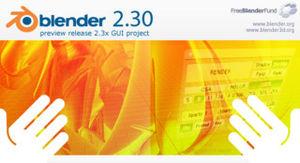
Blender est un logiciel libre de modélisation, d’animation par ordinateur et de rendu en 3D, créé en 1995. Il est actuellement développé par la Fondation Blender.